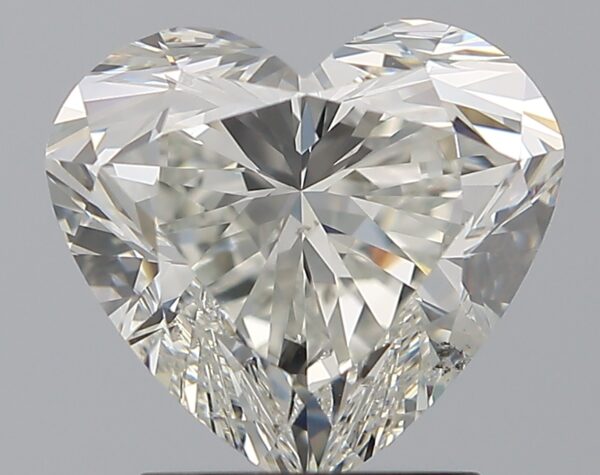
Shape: heart
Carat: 2.29
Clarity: SI1
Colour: I
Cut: EX
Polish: EX
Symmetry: EX
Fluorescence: N
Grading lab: GIA
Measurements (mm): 8.18 x 8.99 x 5.32